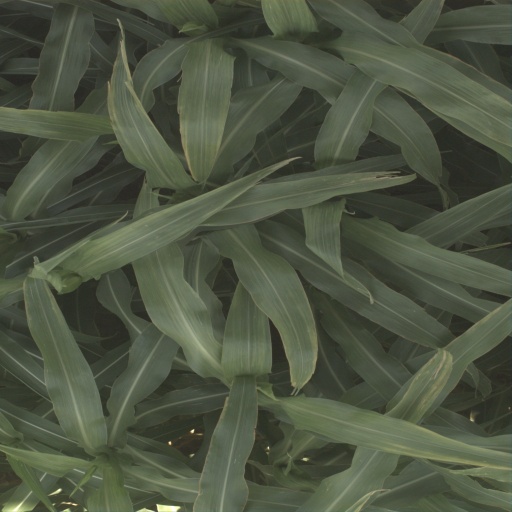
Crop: sorghum